Moss

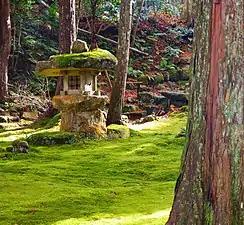
A moss lawn in a temple garden in Kyoto, Japan

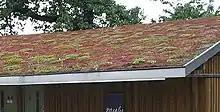
Red moss, possibly "Ceratodon purpureus", cultivated on a green roof

Moss is often considered a weed in grass lawns, but is deliberately encouraged to grow under aesthetic principles exemplified by Japanese gardening. In old temple gardens, moss can carpet a forest scene. Moss is thought to add a sense of calm, age, and stillness to a garden scene. Moss is also used in bonsai to cover the soil and enhance the impression of age. Rules of cultivation are not widely established. Moss collections are quite often begun using samples transplanted from the wild in a water-retaining bag. Some species of moss can be extremely difficult to maintain away from their natural sites with their unique requirements of combinations of light, humidity, substrate chemistry, shelter from wind, etc.